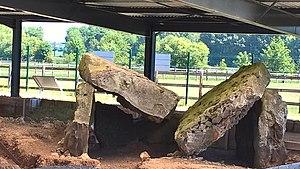
Vue du site mégalithique de Changé
Le site mégalithique de Changé est une nécropole située en limite des communes de Saint-Piat et de Maintenon, dans le département d'Eure-et-Loir. Le site est occupé dès le Néolithique par un ensemble de quatre monuments mégalithiques réunissant trois dolmens et un menhir. Il est partiellement réutilisé par les Gaulois à l'Âge du bronze puis par les Mérovingiens au Vᵉ – VIᵉ siècle.